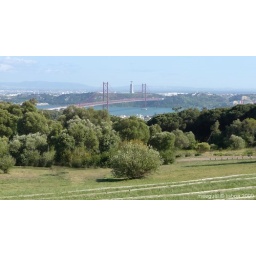
a green view over the tagus river in monsanto - lisbon (portugal).